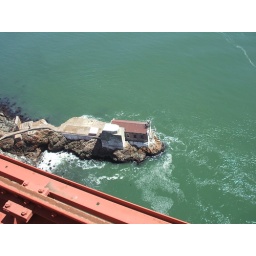
little house by the bridge